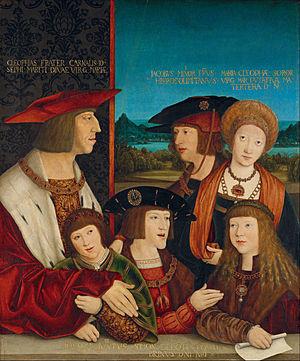
Maximilien d'Autriche ou Maximilien Iᵉʳ, né à Wiener Neustadt le 22 mars 1459 et mort au château de Wels le 12 janvier 1519, est un prince de la maison de Habsbourg. Fils de l'empereur Frédéric III et époux de Marie de Bourgogne, il est duc consort de Bourgogne de 1477 à 1482, puis régent de l'État bourguignon pour son fils, le futur Philippe le Beau, jusqu'en 1494. Archiduc d'Autriche, il est roi puis empereur des Romains de 1486 à sa mort.
Le terme d'État bourguignon, de Grande Principauté de Bourgogne ou — de façon plus consensuelle — d'États bourguignons, sert dans l'historiographie contemporaine à désigner l'ensemble des possessions détenues par les ducs de Bourgogne de la maison de Valois et leurs successeurs de la maison de Habsbourg.
Marie de Bourgogne, née à Bruxelles le 13 février 1457 et morte au château des ducs de Bourgogne de Bruges le 27 mars 1482, est une princesse de la maison de Valois-Bourgogne.